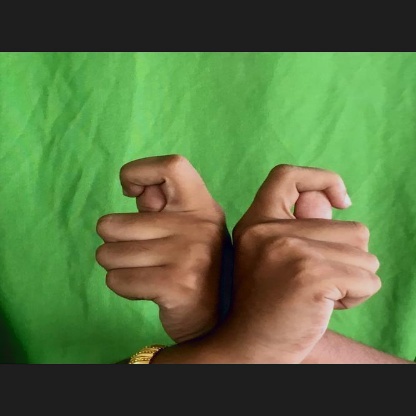
Mudra: Berunda